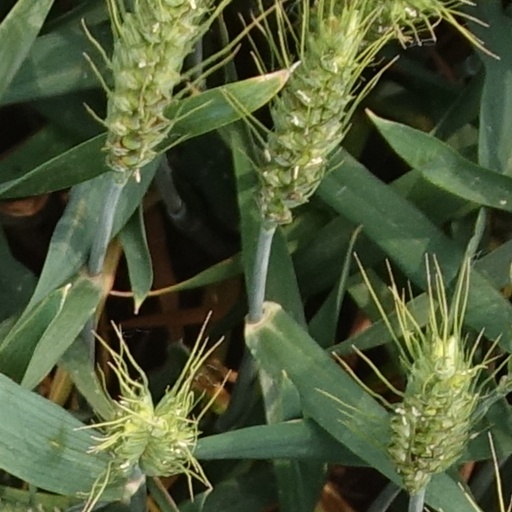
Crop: wheat